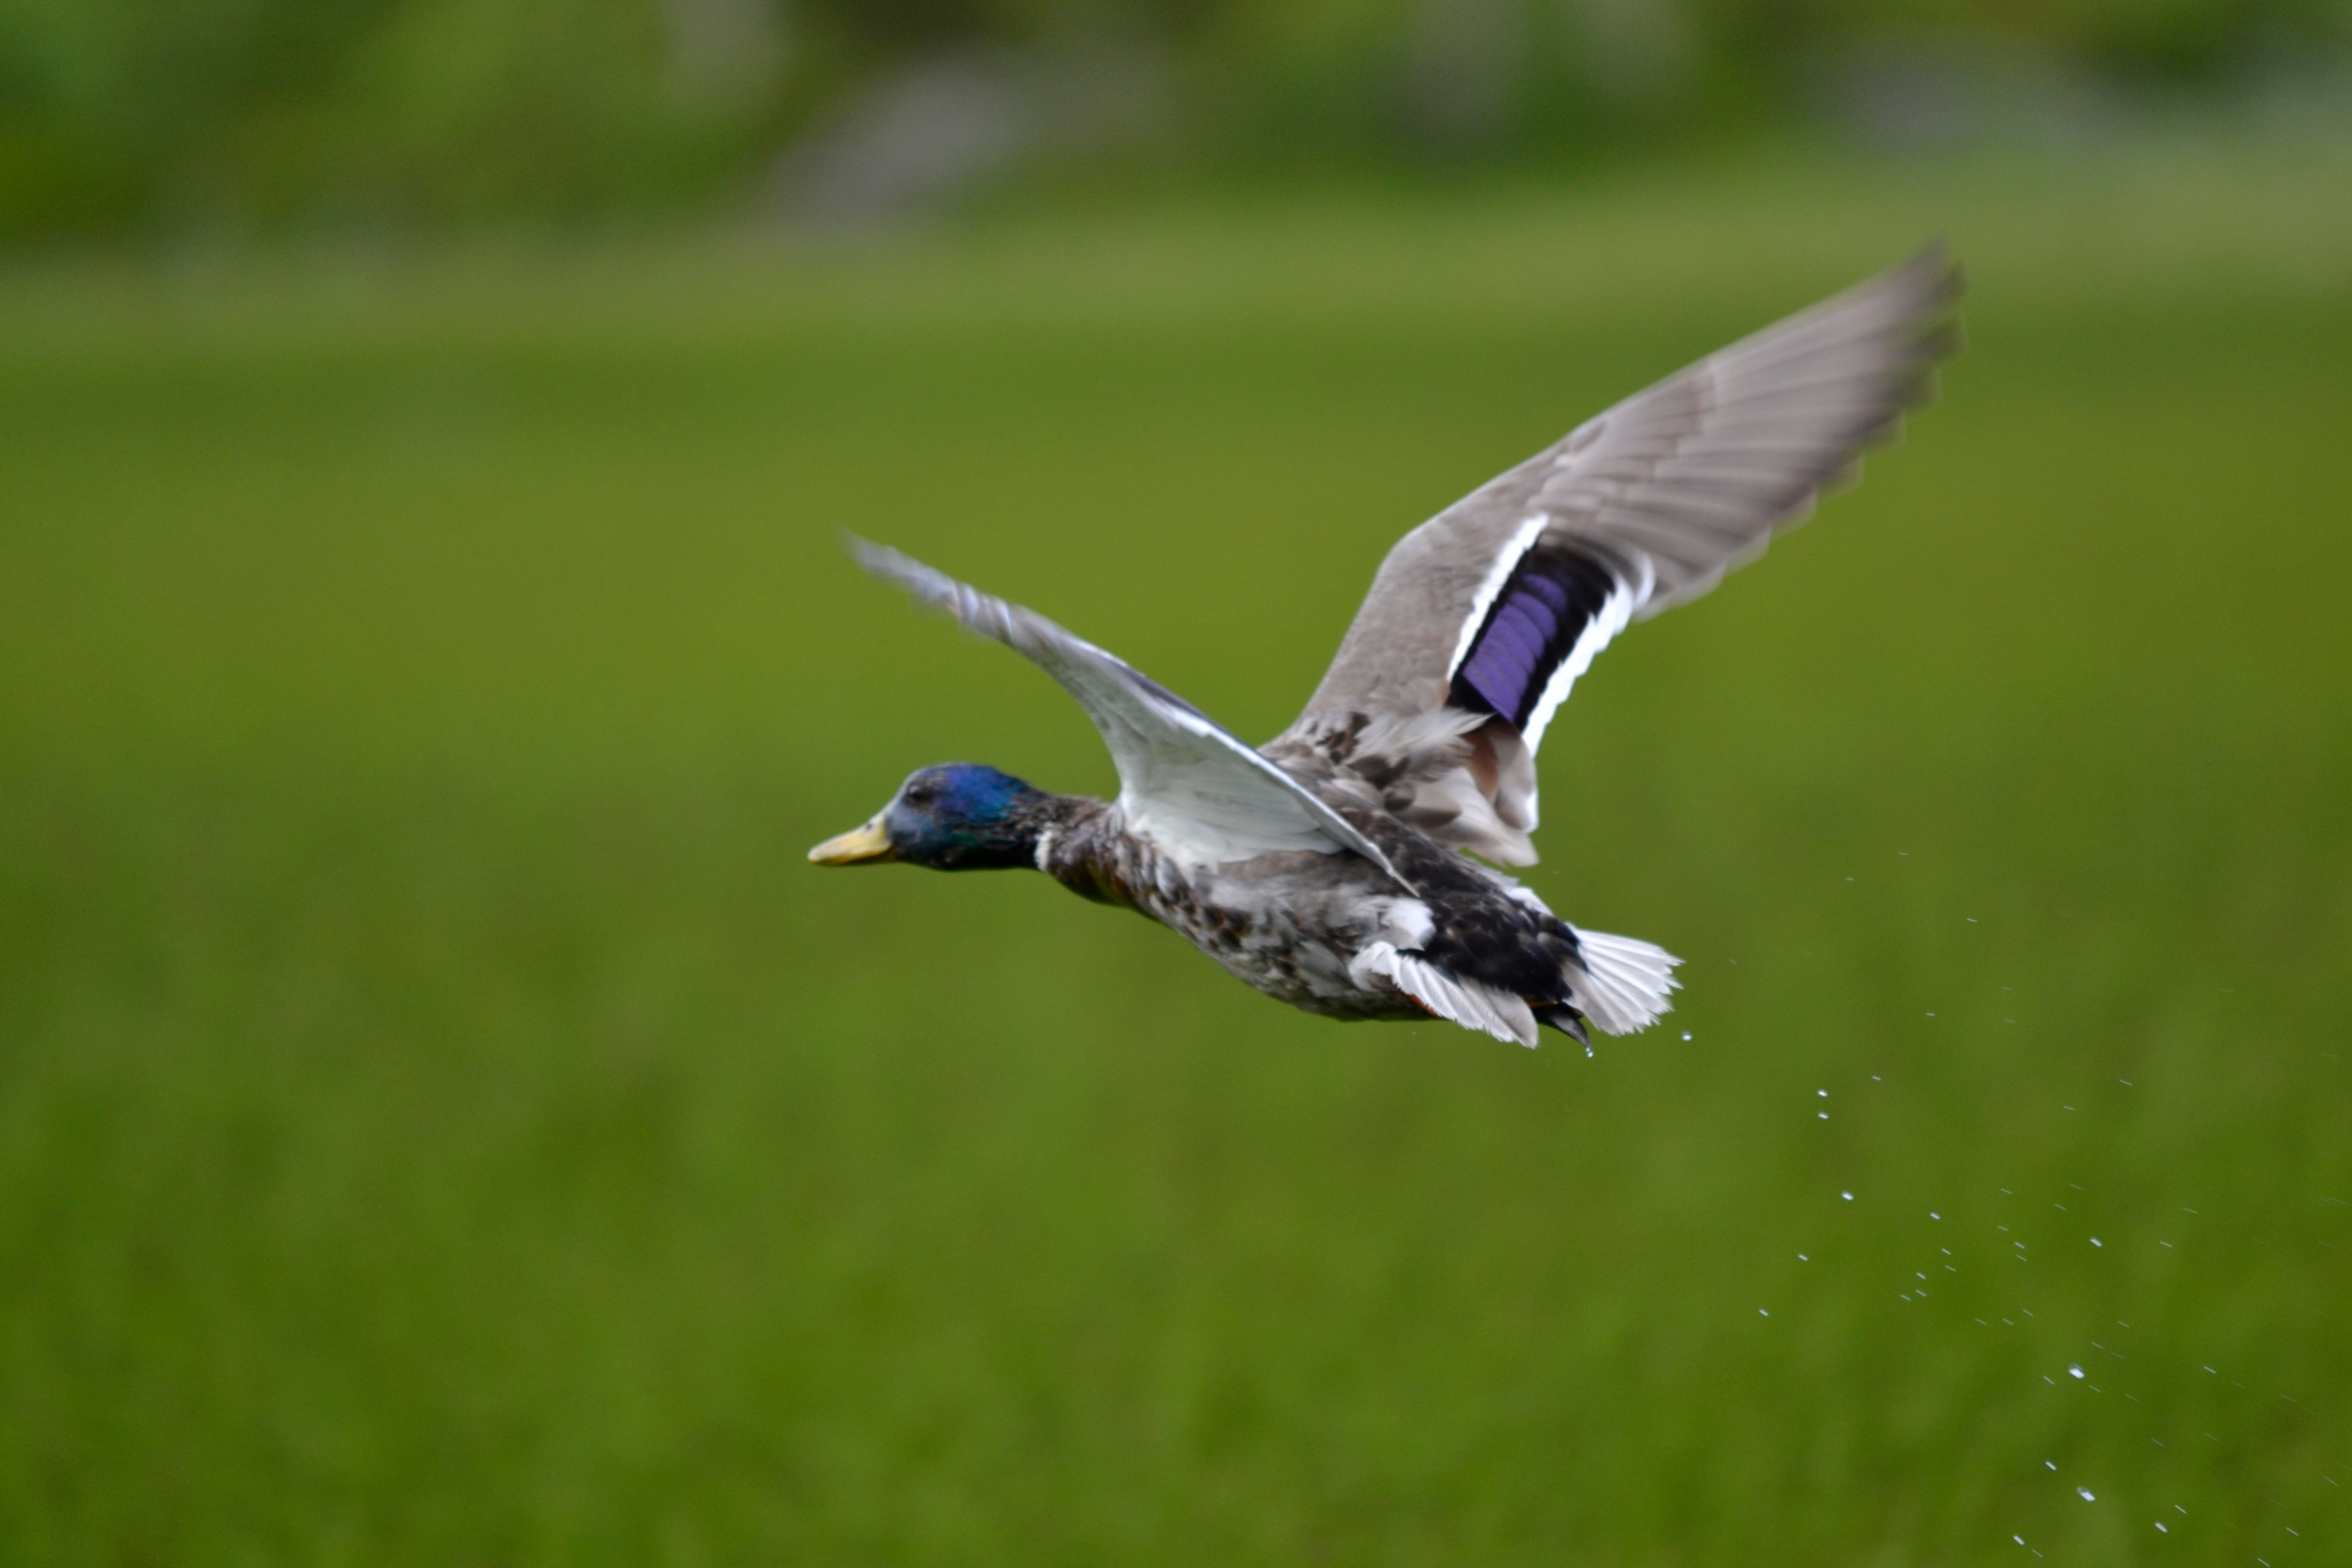
bird, wing, wildlife, beak, flight, fauna, vertebrate